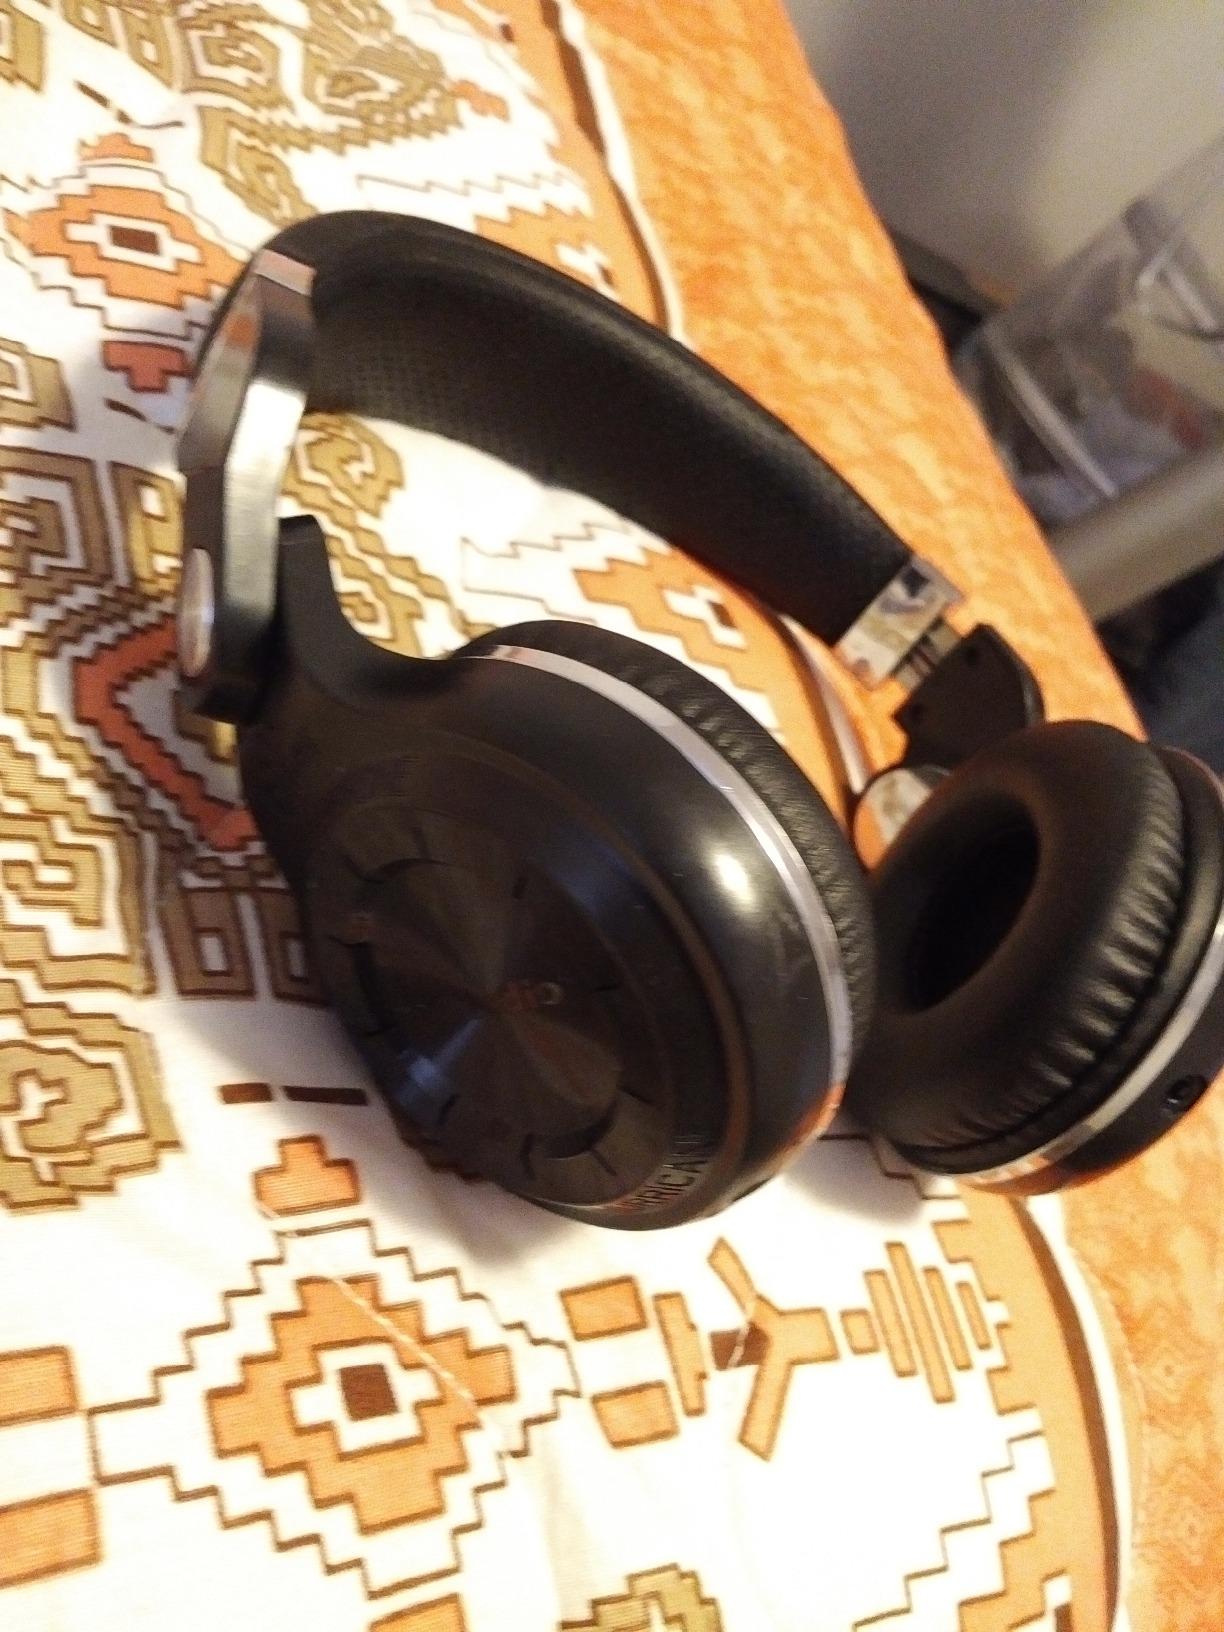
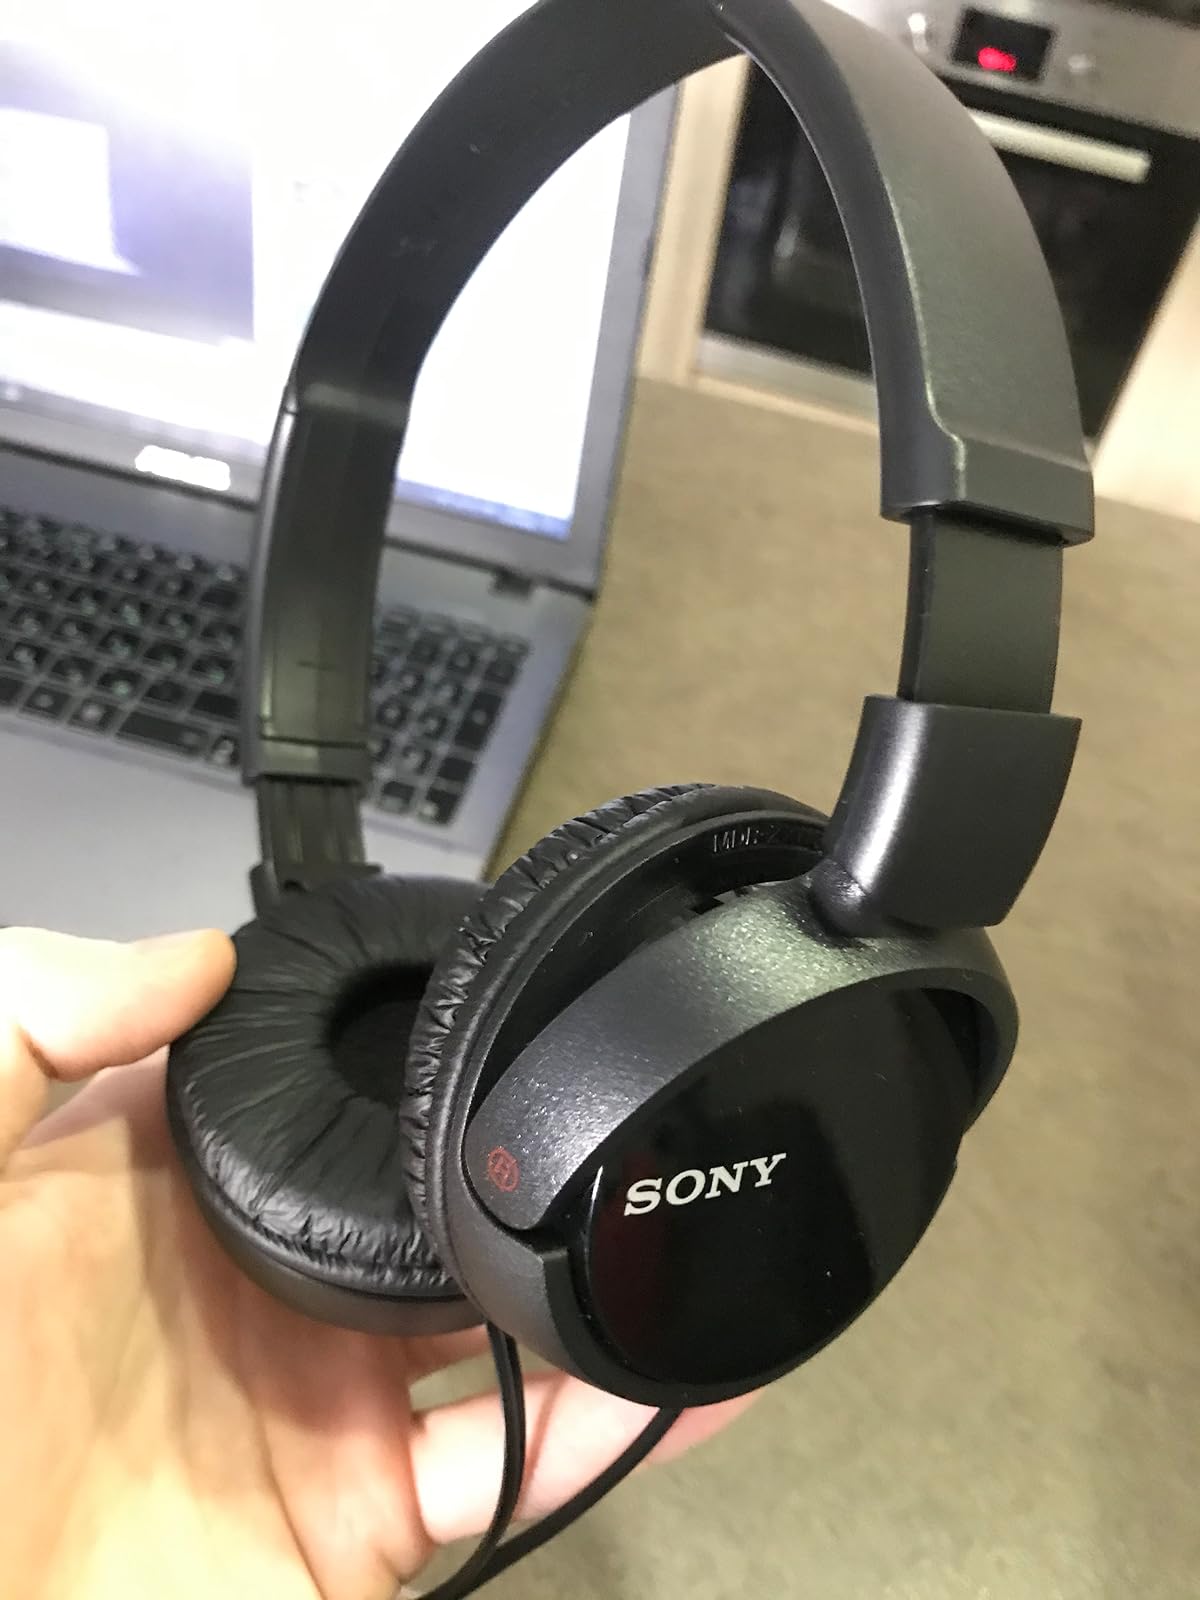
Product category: headphones
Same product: no